Omar El Hilali

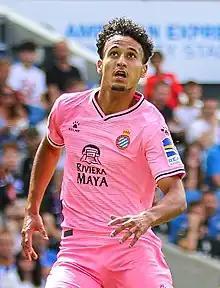
El Hilali with Espanyol in 2022

Omar El Hilali Khayat (born 12 September 2003) is a professional footballer who plays as a right-back for RCD Espanyol. Born in Spain, he represents Morocco at youth level.